Shang dynasty religious practitioners

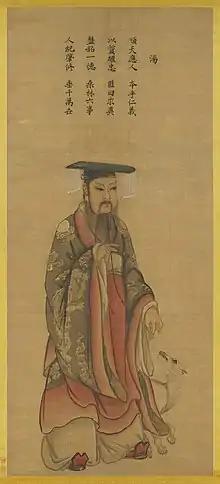
Tang of Shang, as depicted by Ma Lin

The complex nature of the Shang oracle bone script indicates a level of training necessary for scribes to acquire literacy. Robert Bagley noted that the process of acquiring full literacy for Shang scribes is not understood.